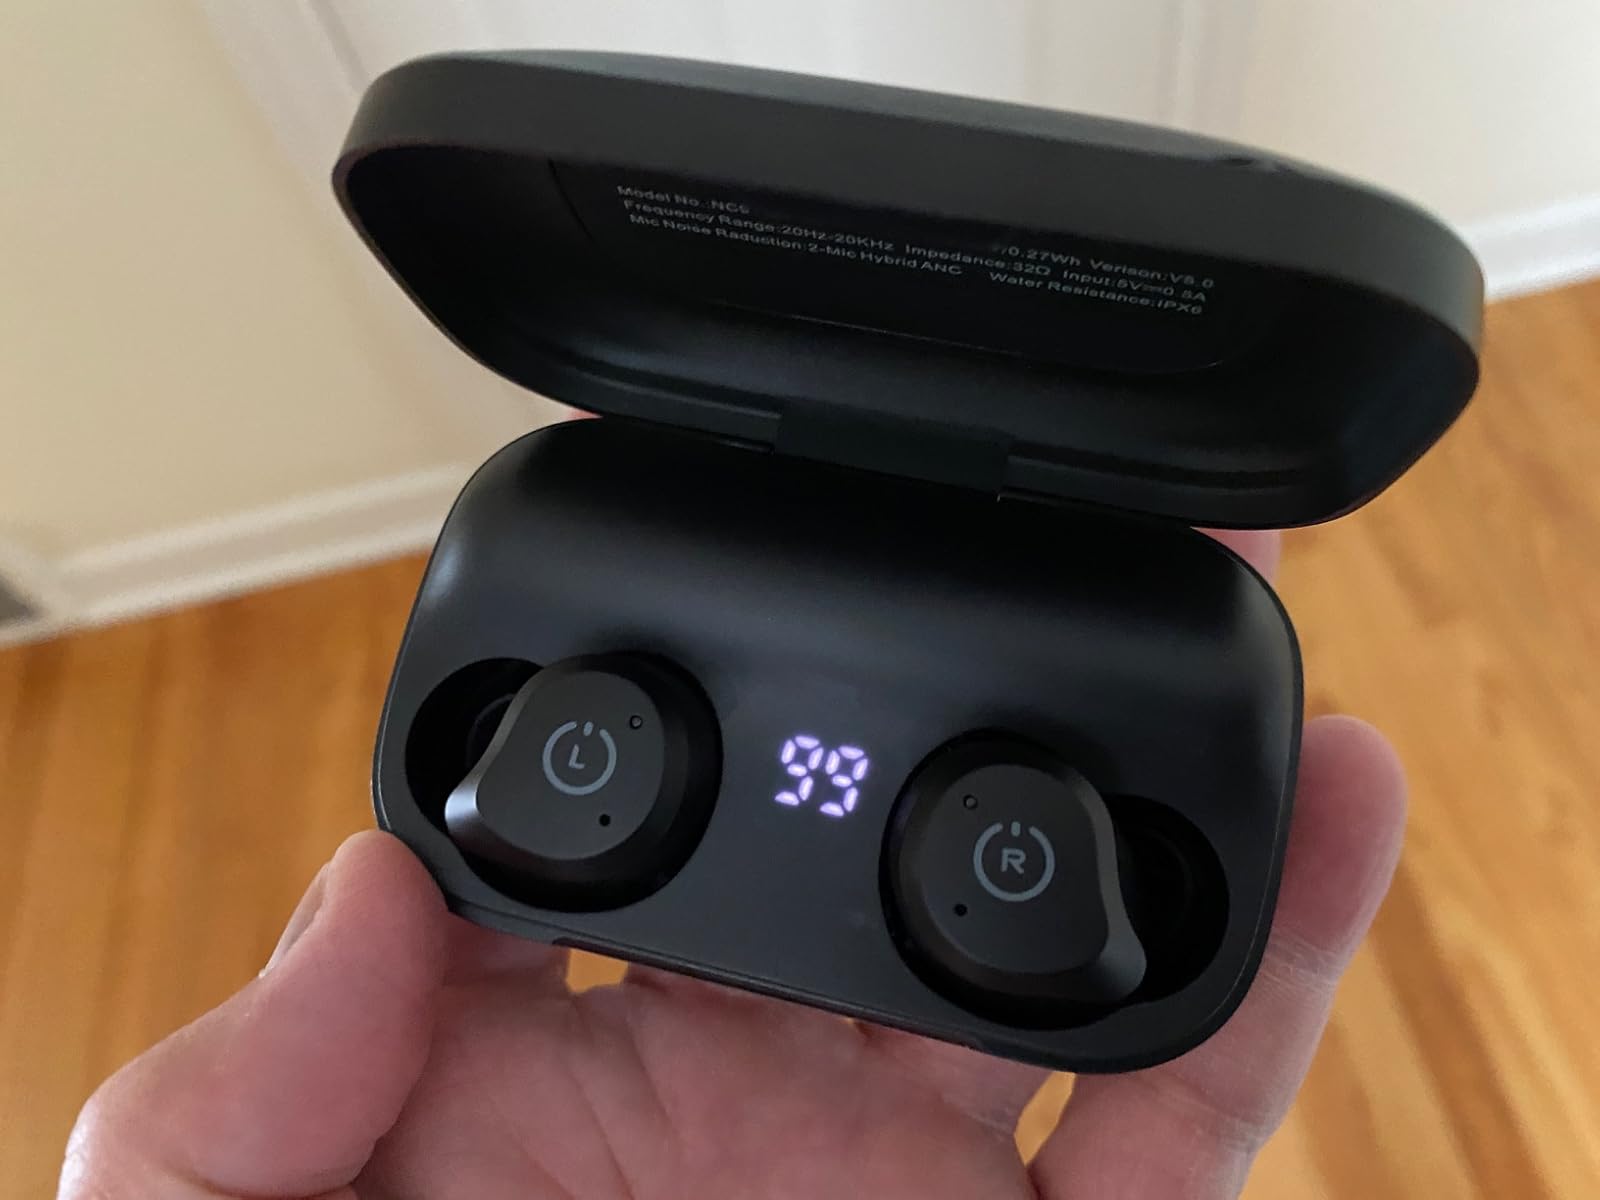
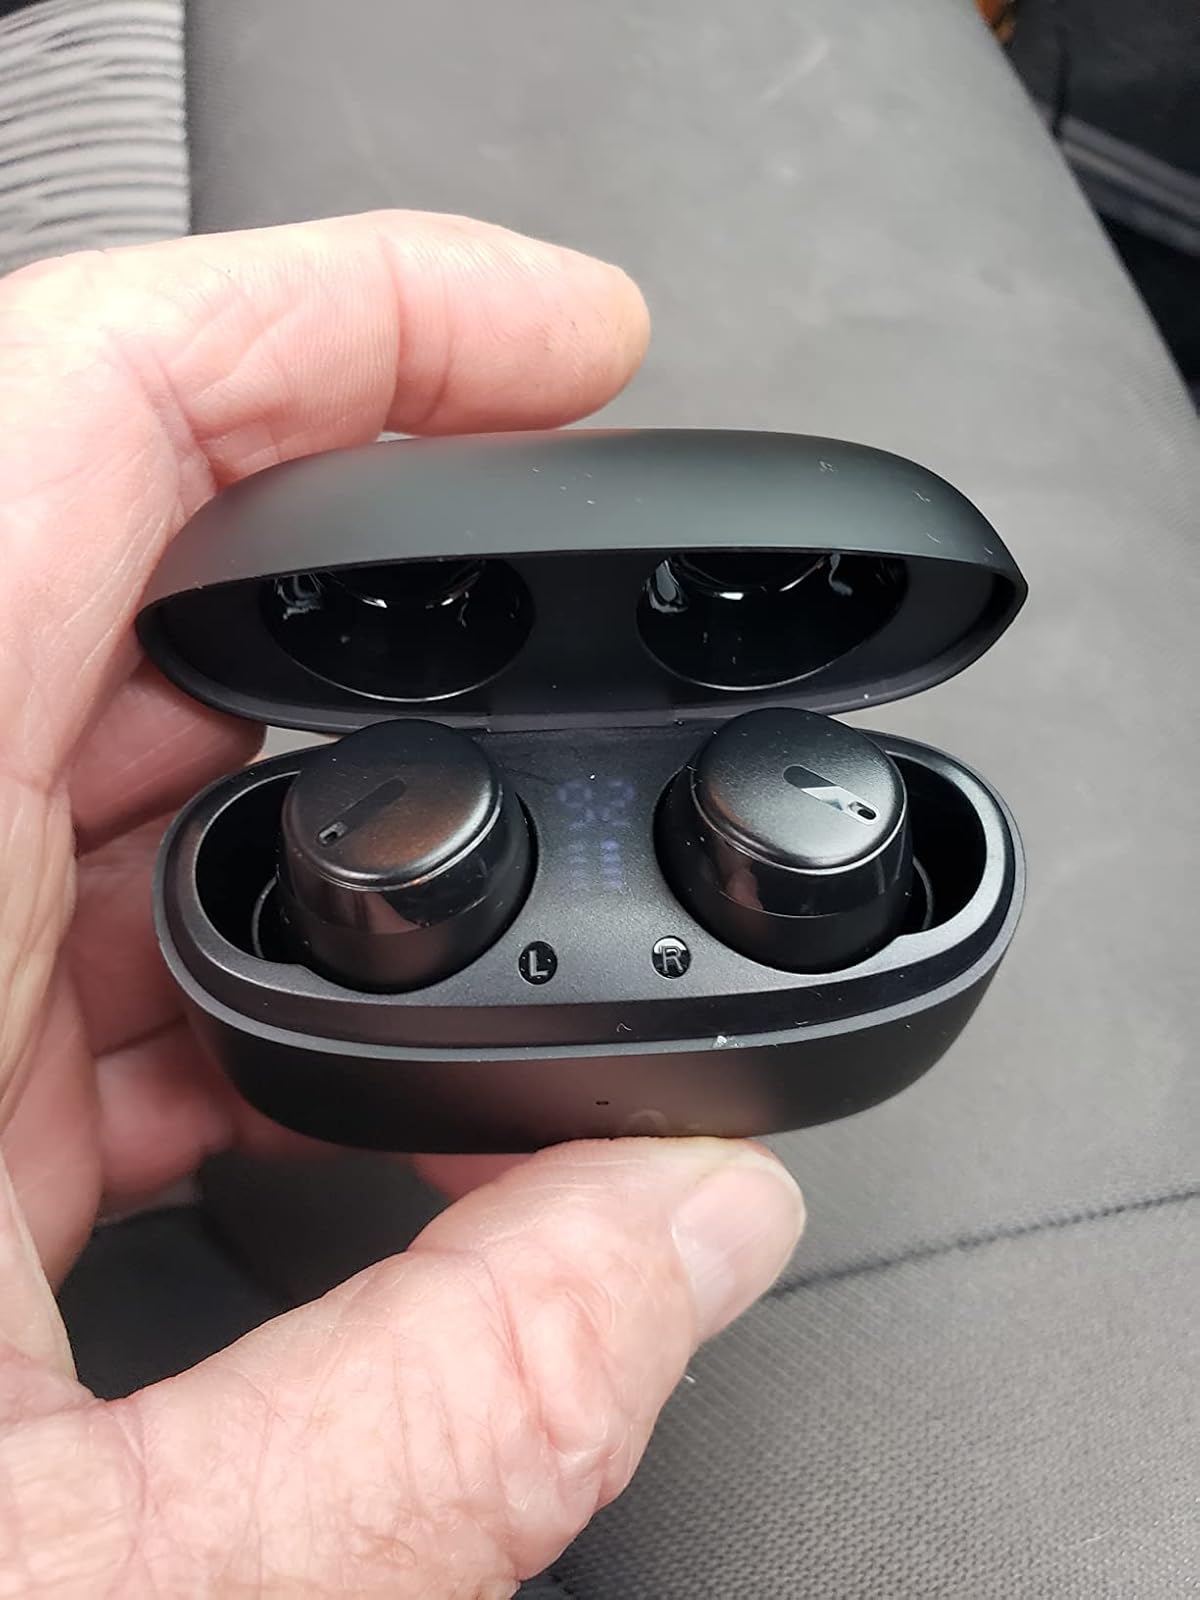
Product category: earbuds
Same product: no